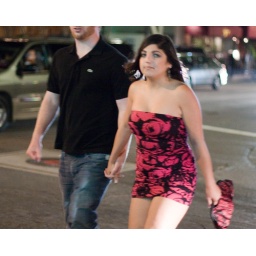
Girl in pink and black dress